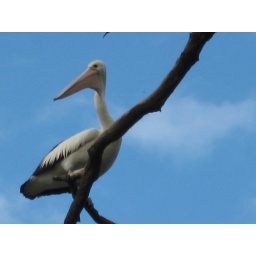
a lone pelican up in the tree near Benalla lake